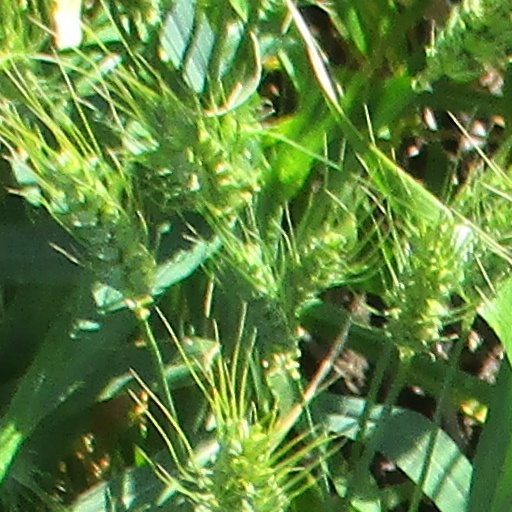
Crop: wheat